Gushing over Magical Girls

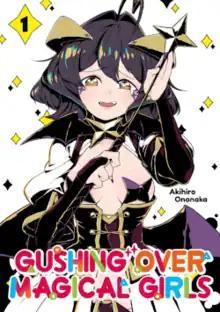
First English language volume cover, featuring Utena Hiiragi as Magia Baiser

, also known as I Admire Magical Girls, and..., is a Japanese magical girl manga series written and illustrated by Akihiro Ononaka. It began serialization on Takeshobo's "Storia Dash" website in March 2019. Eleven volumes have been released as of January 2024. It is licensed in English by J-Novel Club. An anime television series adaptation produced by Asahi Production aired from January to March 2024. It is licensed outside of Japan by Sentai Filmworks for streaming and home video. A second season has been announced.